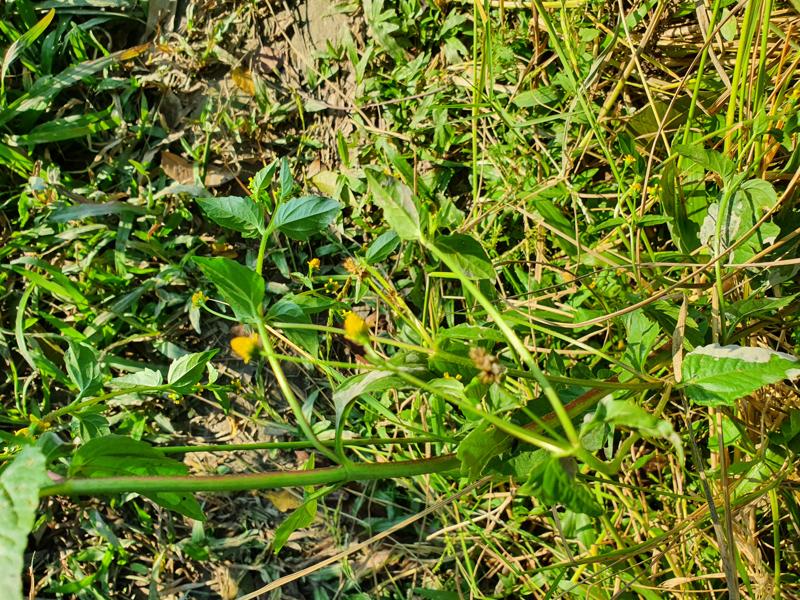
Weed species: Synedrella nodiflora